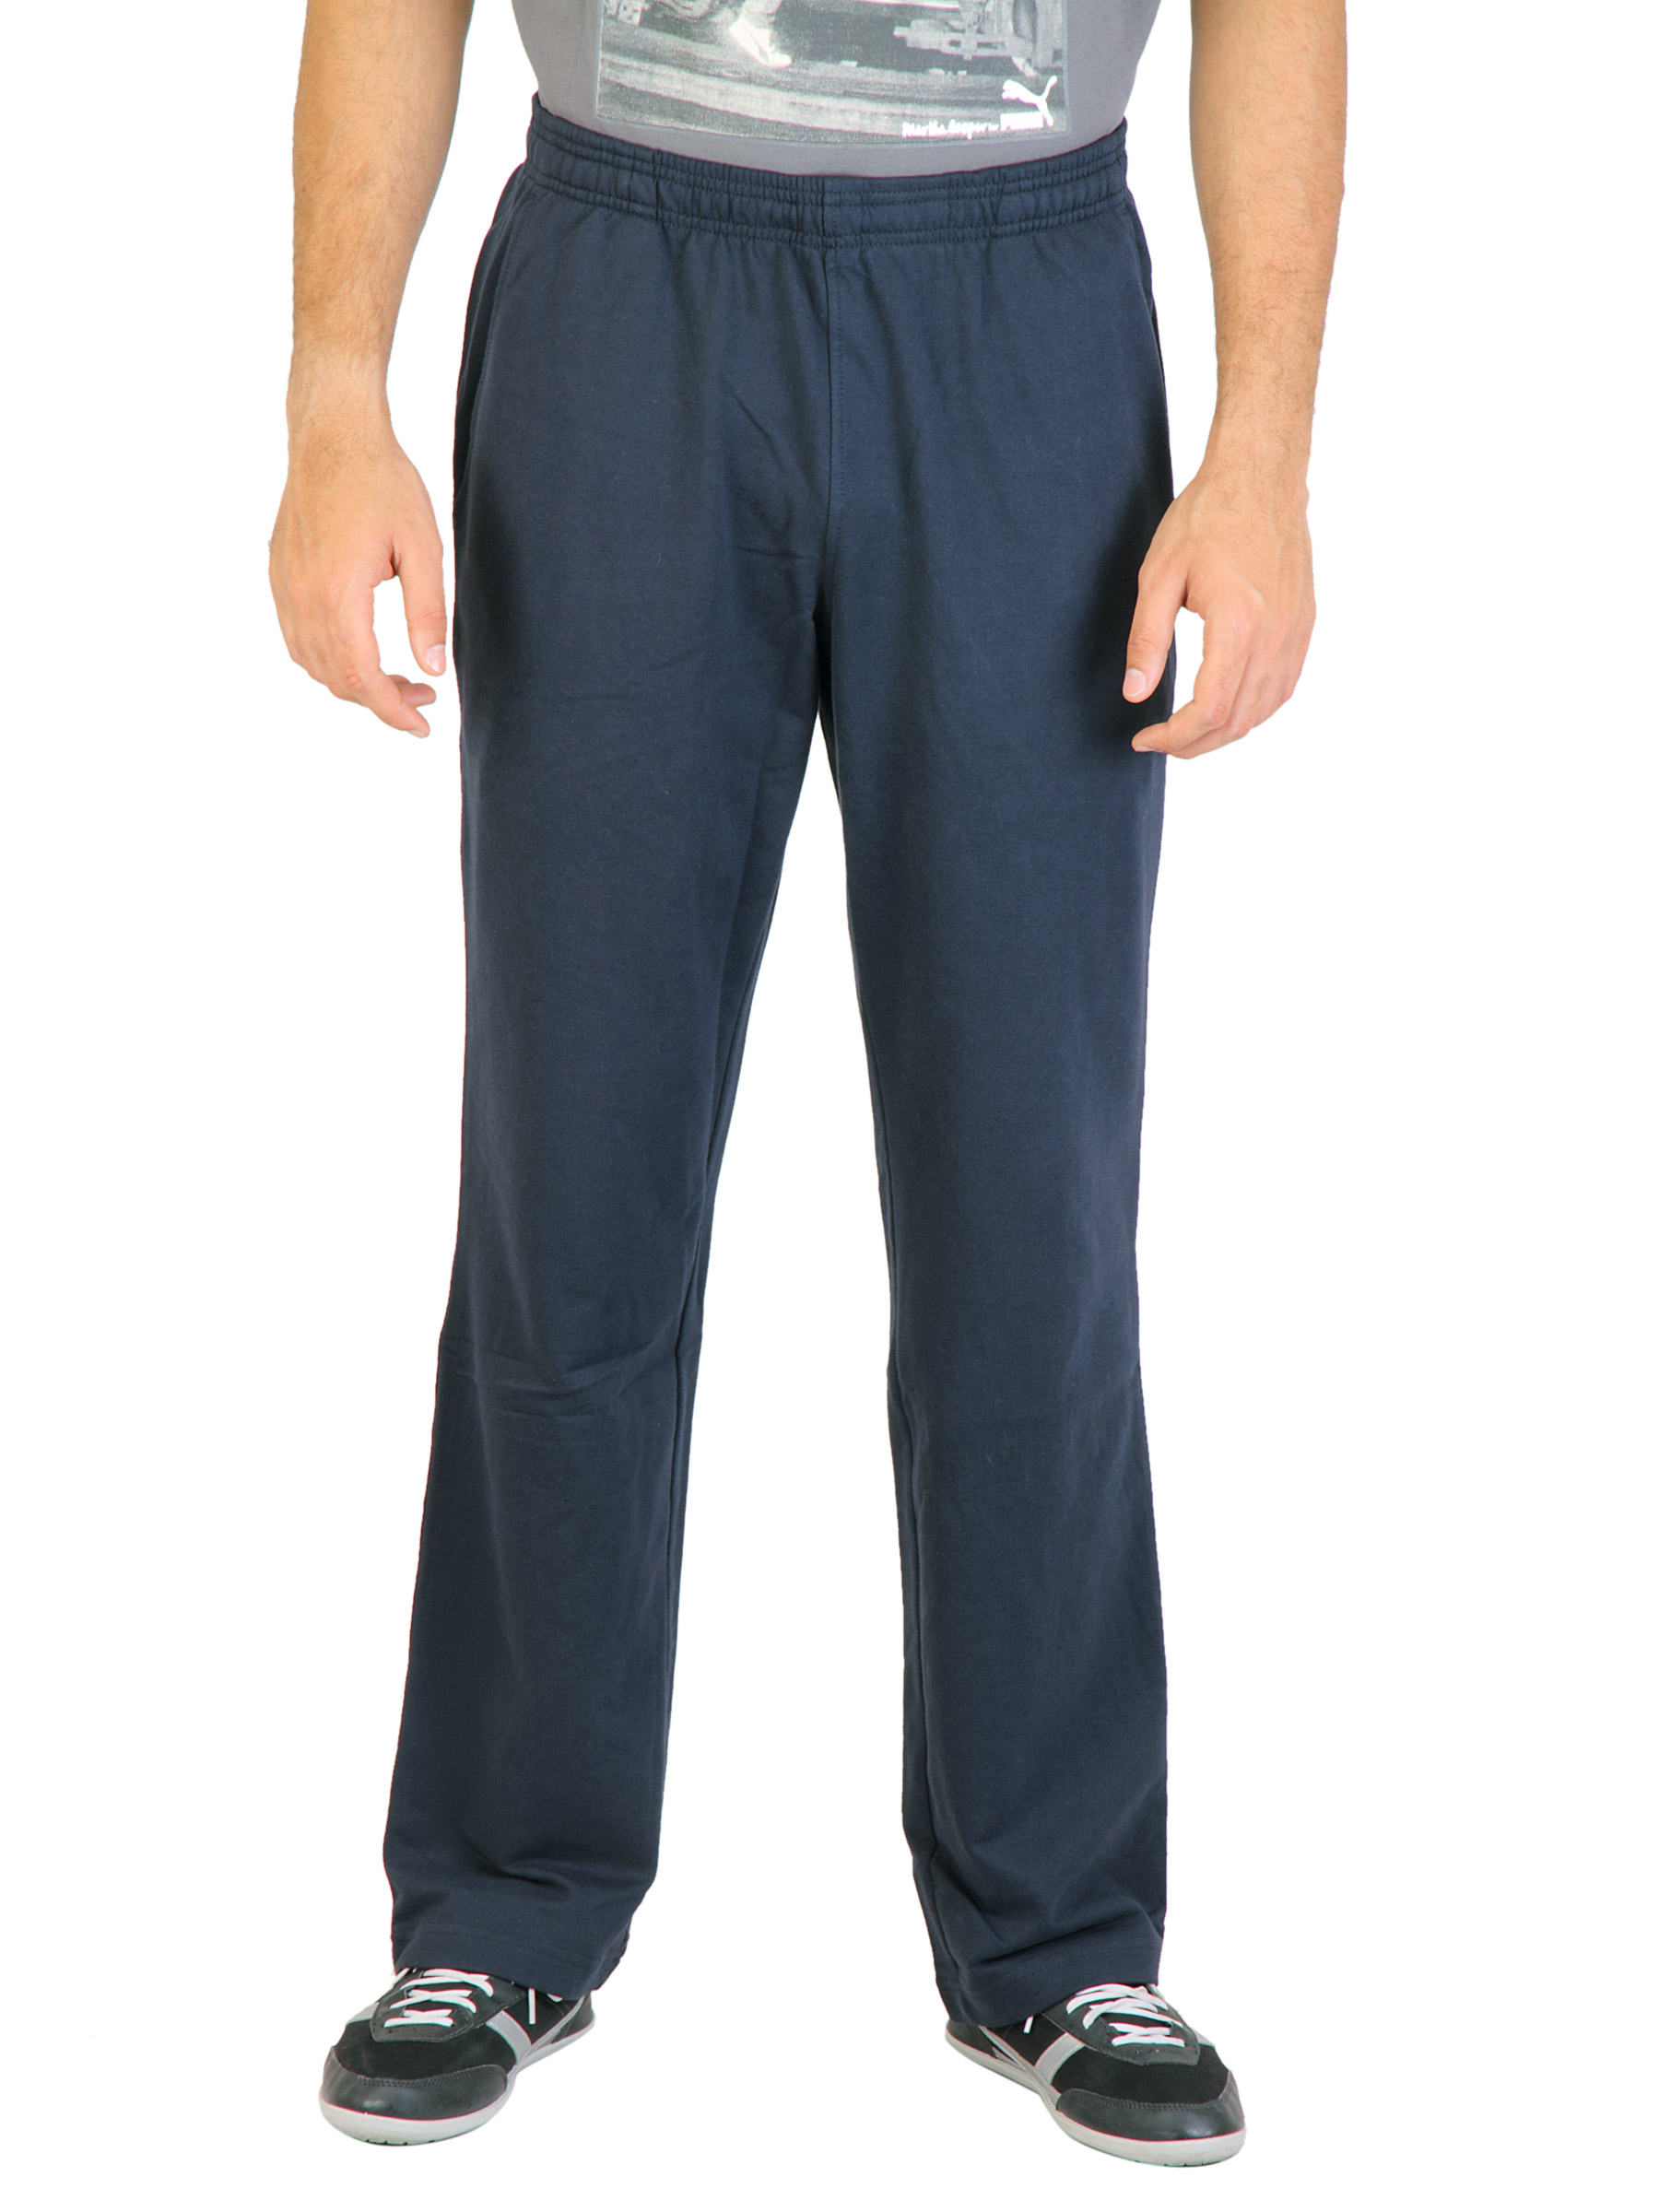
Puma Men Solid Blue Track Pants
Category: Apparel / Bottomwear / Track Pants
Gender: Men
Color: Blue
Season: Fall 2011
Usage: Casual